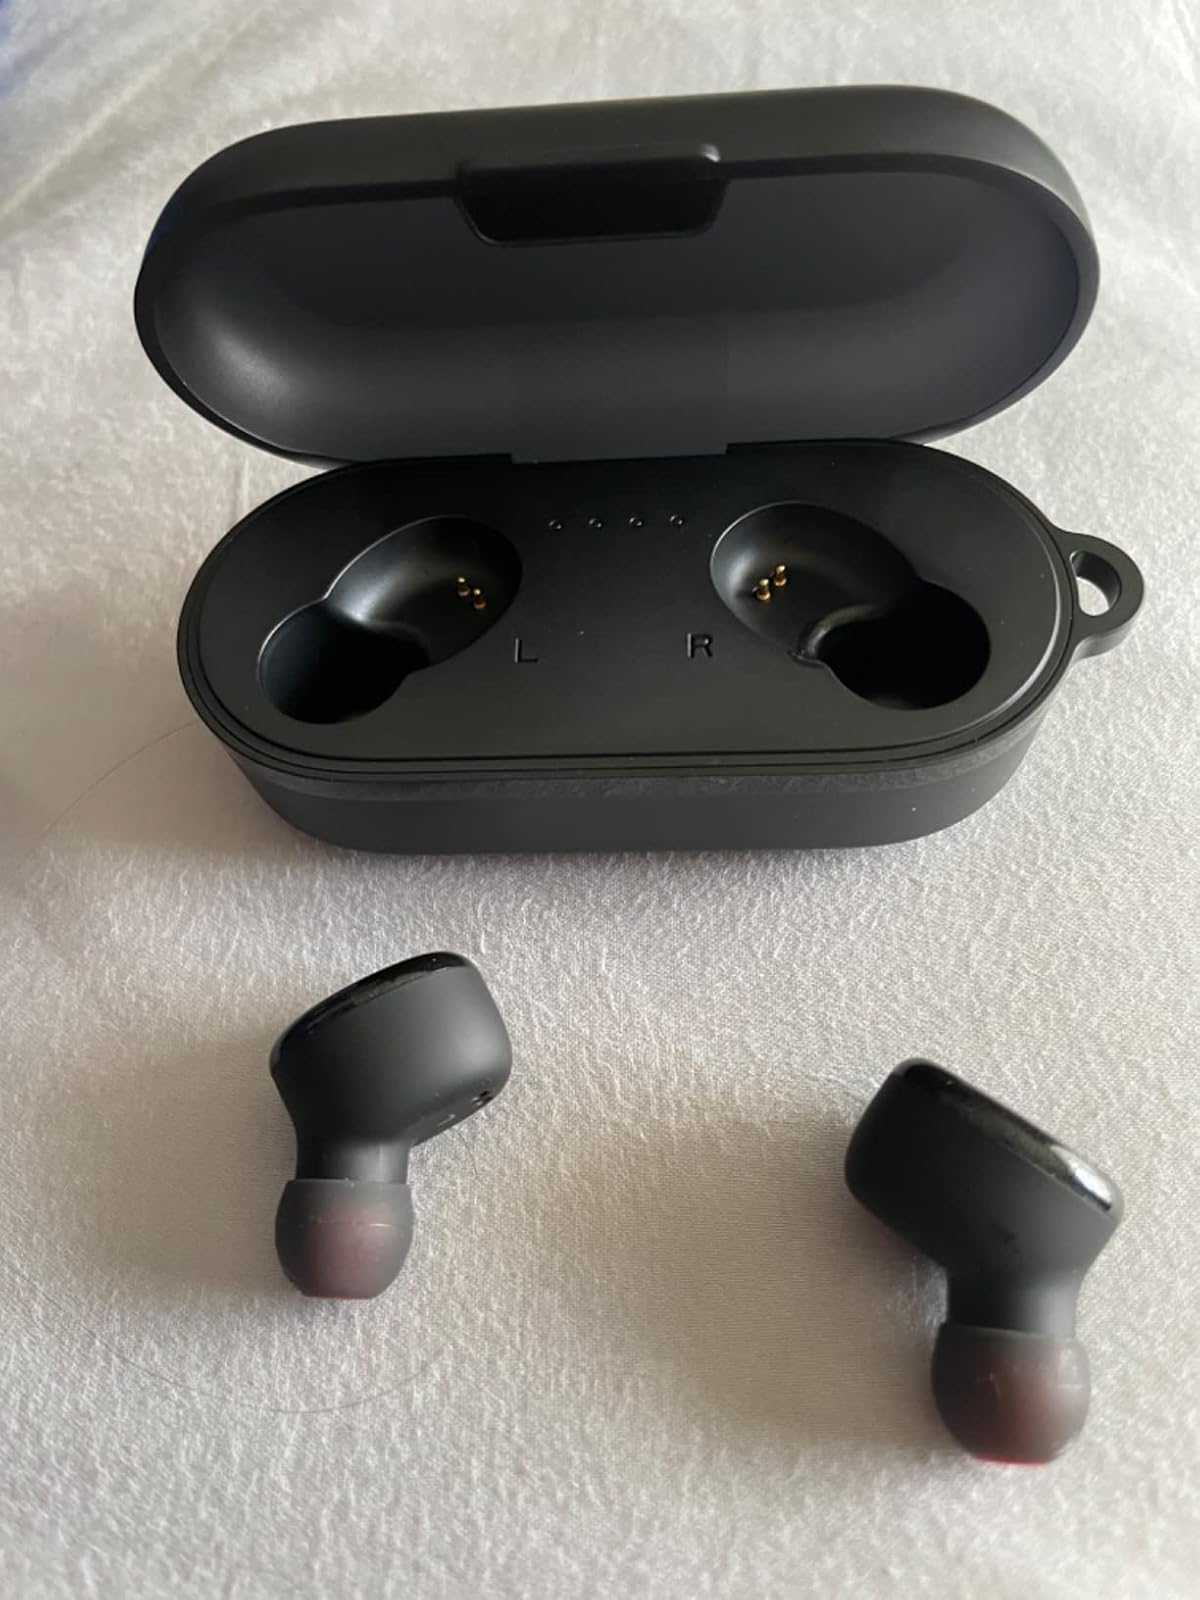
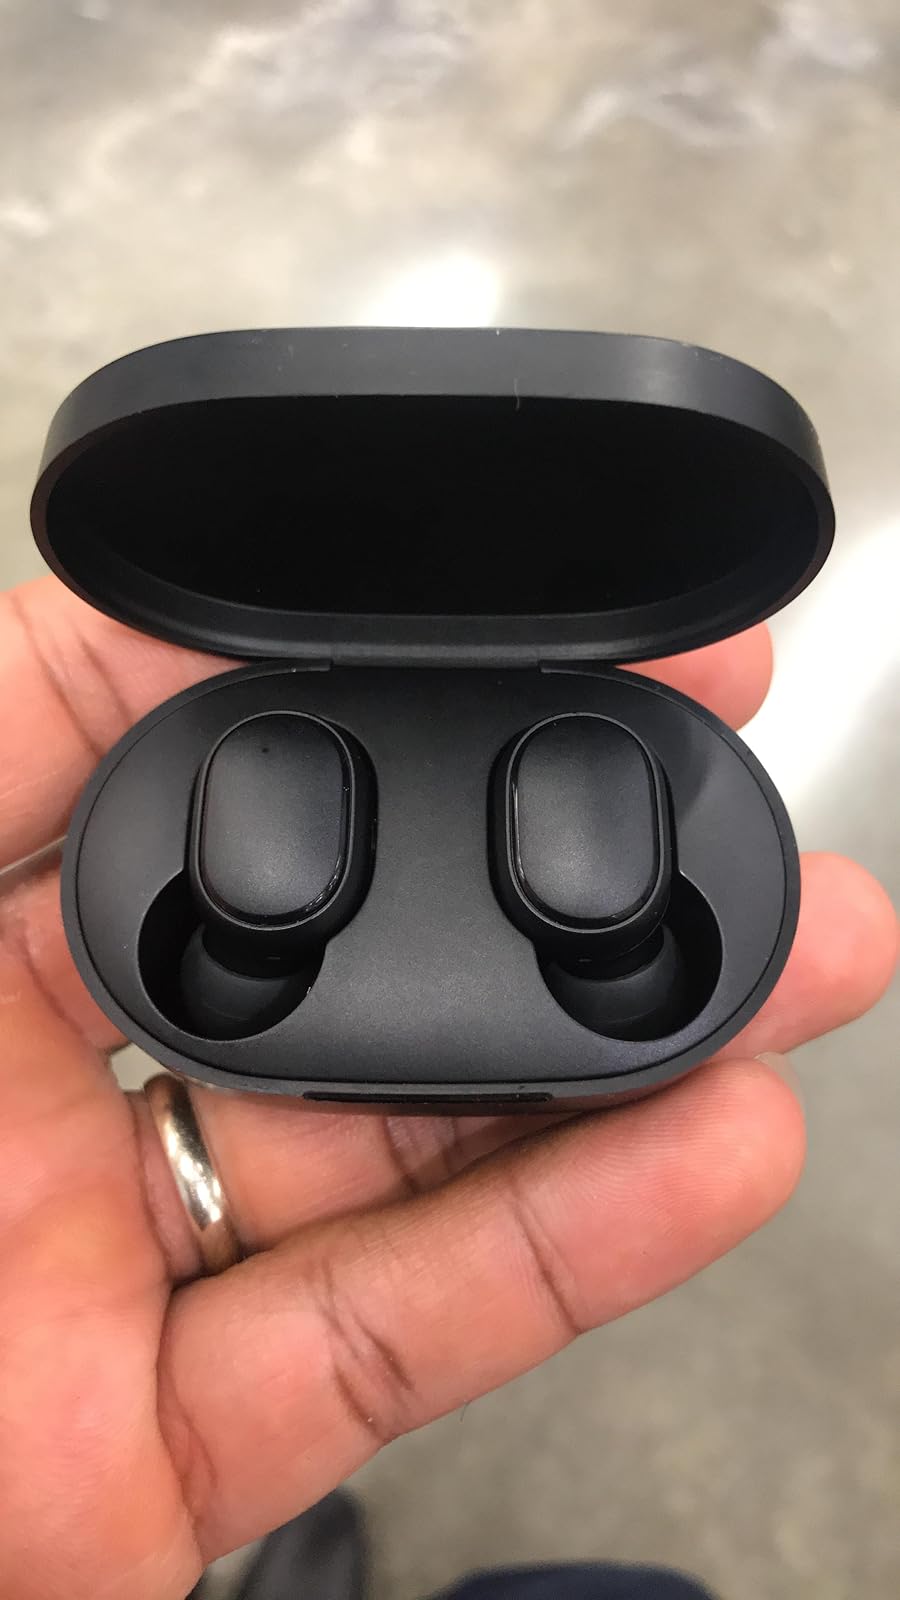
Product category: earbuds
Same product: no